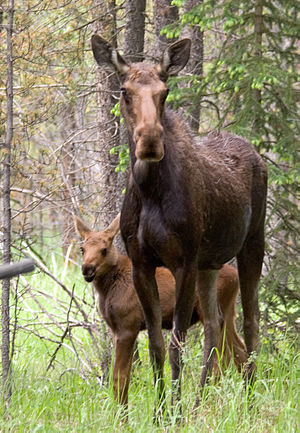
Formering
En elg med sin unge ved Rocky Mountains i Colorado, USA.
Formering er indenfor biologien skabelsen af nye individer blandt levende organismer. Dette kaldes også reproduktion eller forplantning. Formering er et fundamentalt træk ved alle former for kendt liv, hvor hver enkelt organisme lever som resultat af en formering, og hvor livet derved føres videre til en ny generation. For en population af levende organismer siges der at være sket en formering, når antallet af individer øges. Mere generelt siges noget at formere sig, når det stiger stærkt i antal.